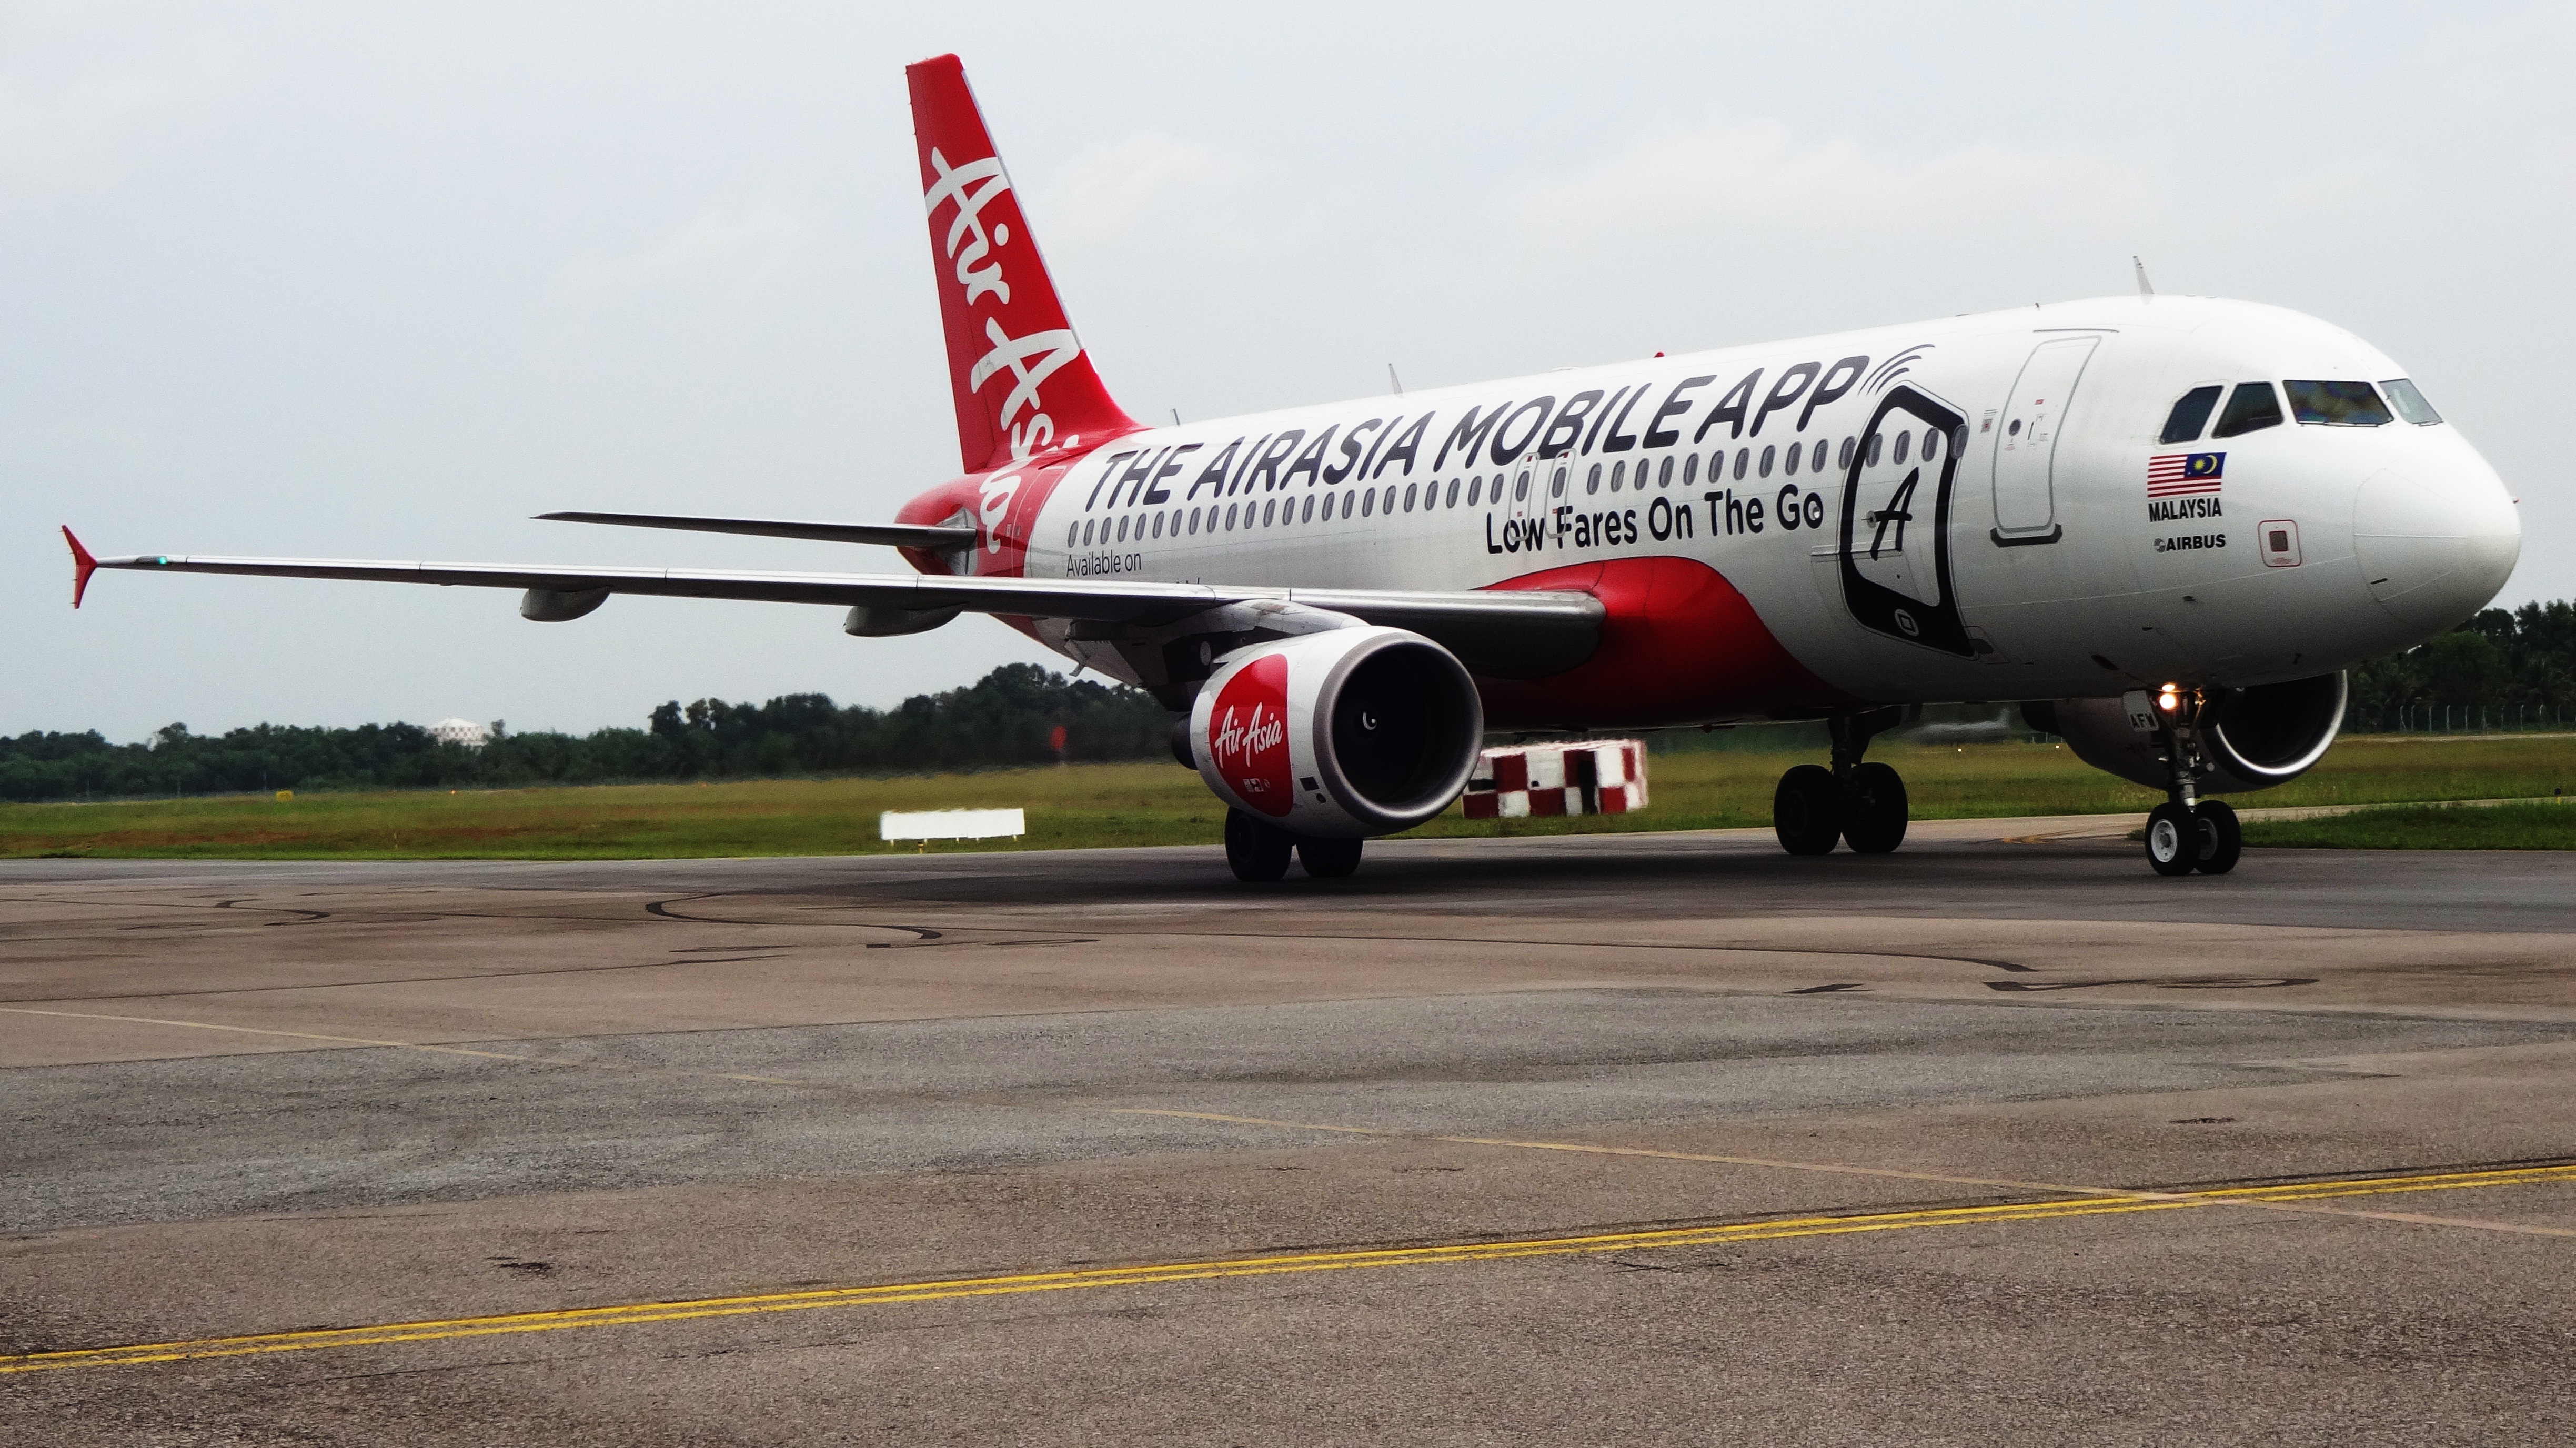
sky, air, fly, airport, travel, airplane, plane, aircraft, jet, transportation, transport, vehicle, airline, aviation, flight, terminal, aeroplane, airliner, engine, commercial, airbus, malaysia, a320, takeoff, civil, jet aircraft, airbus a330, boeing 777, boeing 767, air travel, airasia, atmosphere of earth, wide body aircraft, narrow body aircraft, airbus a320 family